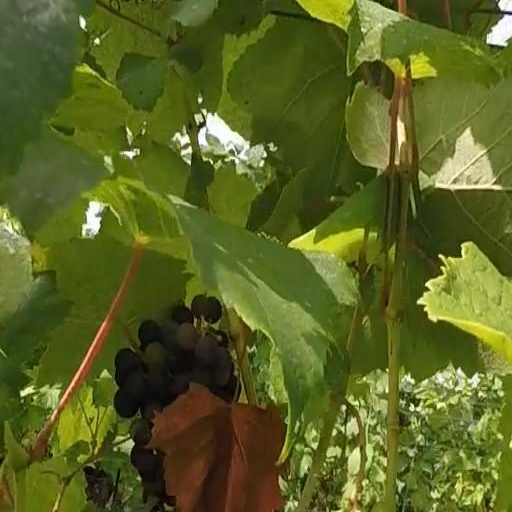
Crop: grape